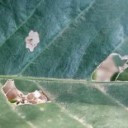
Label: Miner